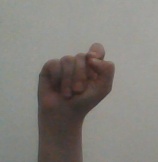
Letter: fa